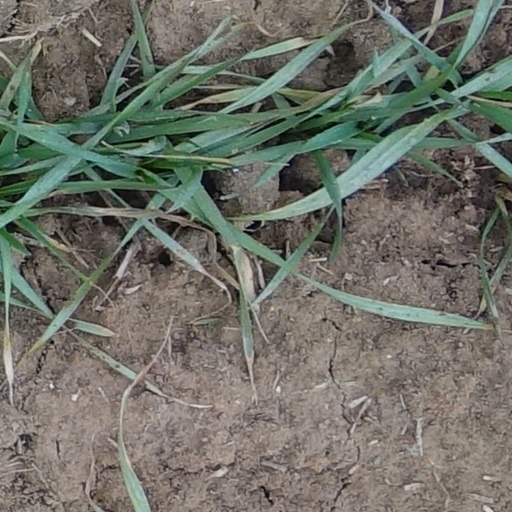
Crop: wheat